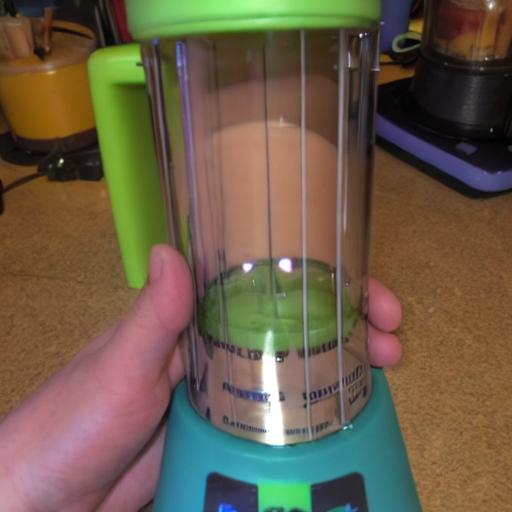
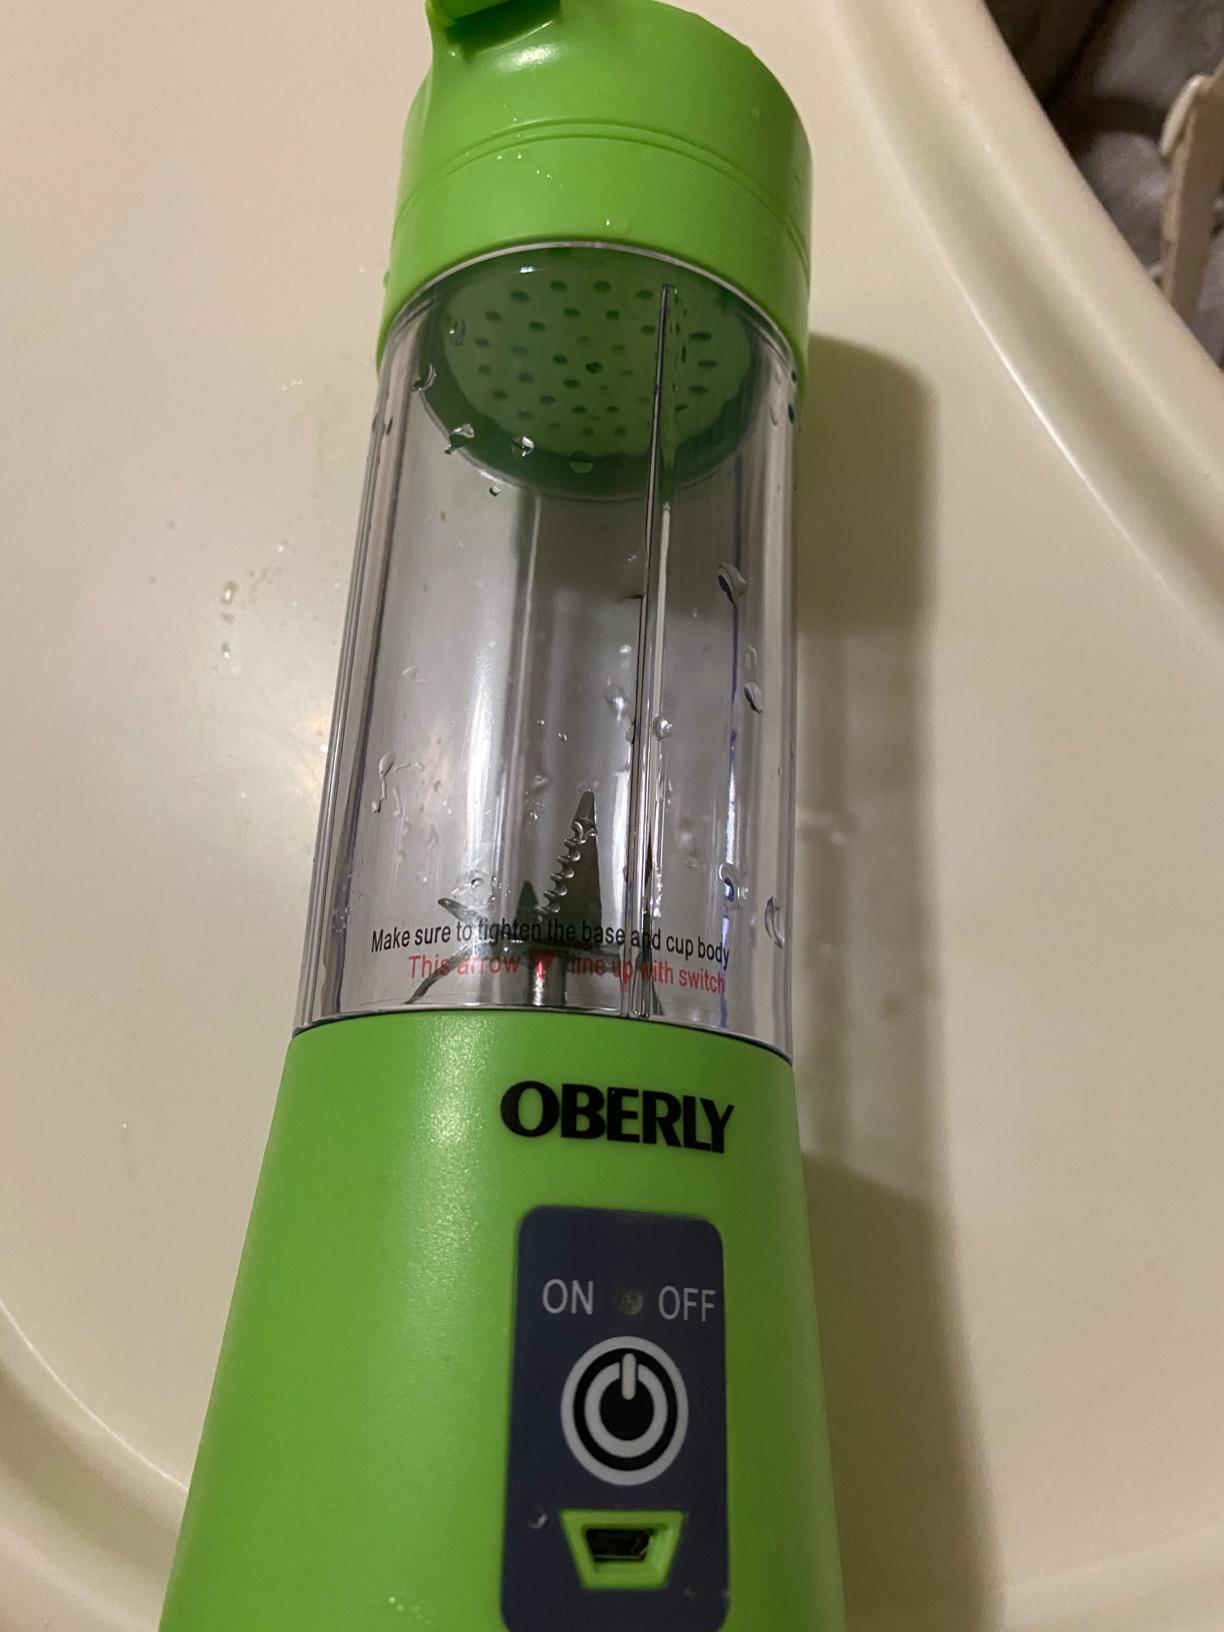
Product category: items_blender
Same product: no